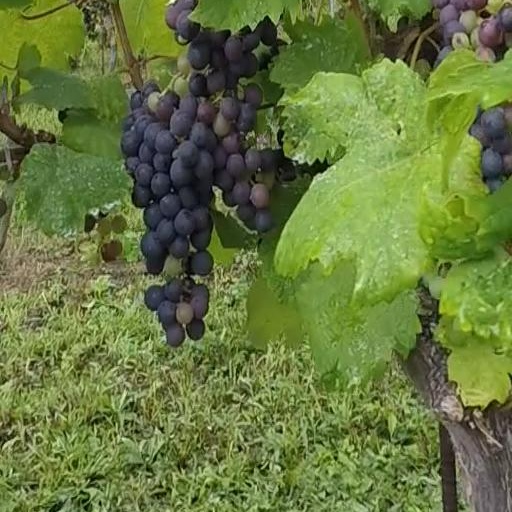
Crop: grape